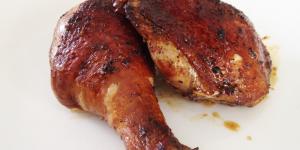
pollo asado con marinada de soja